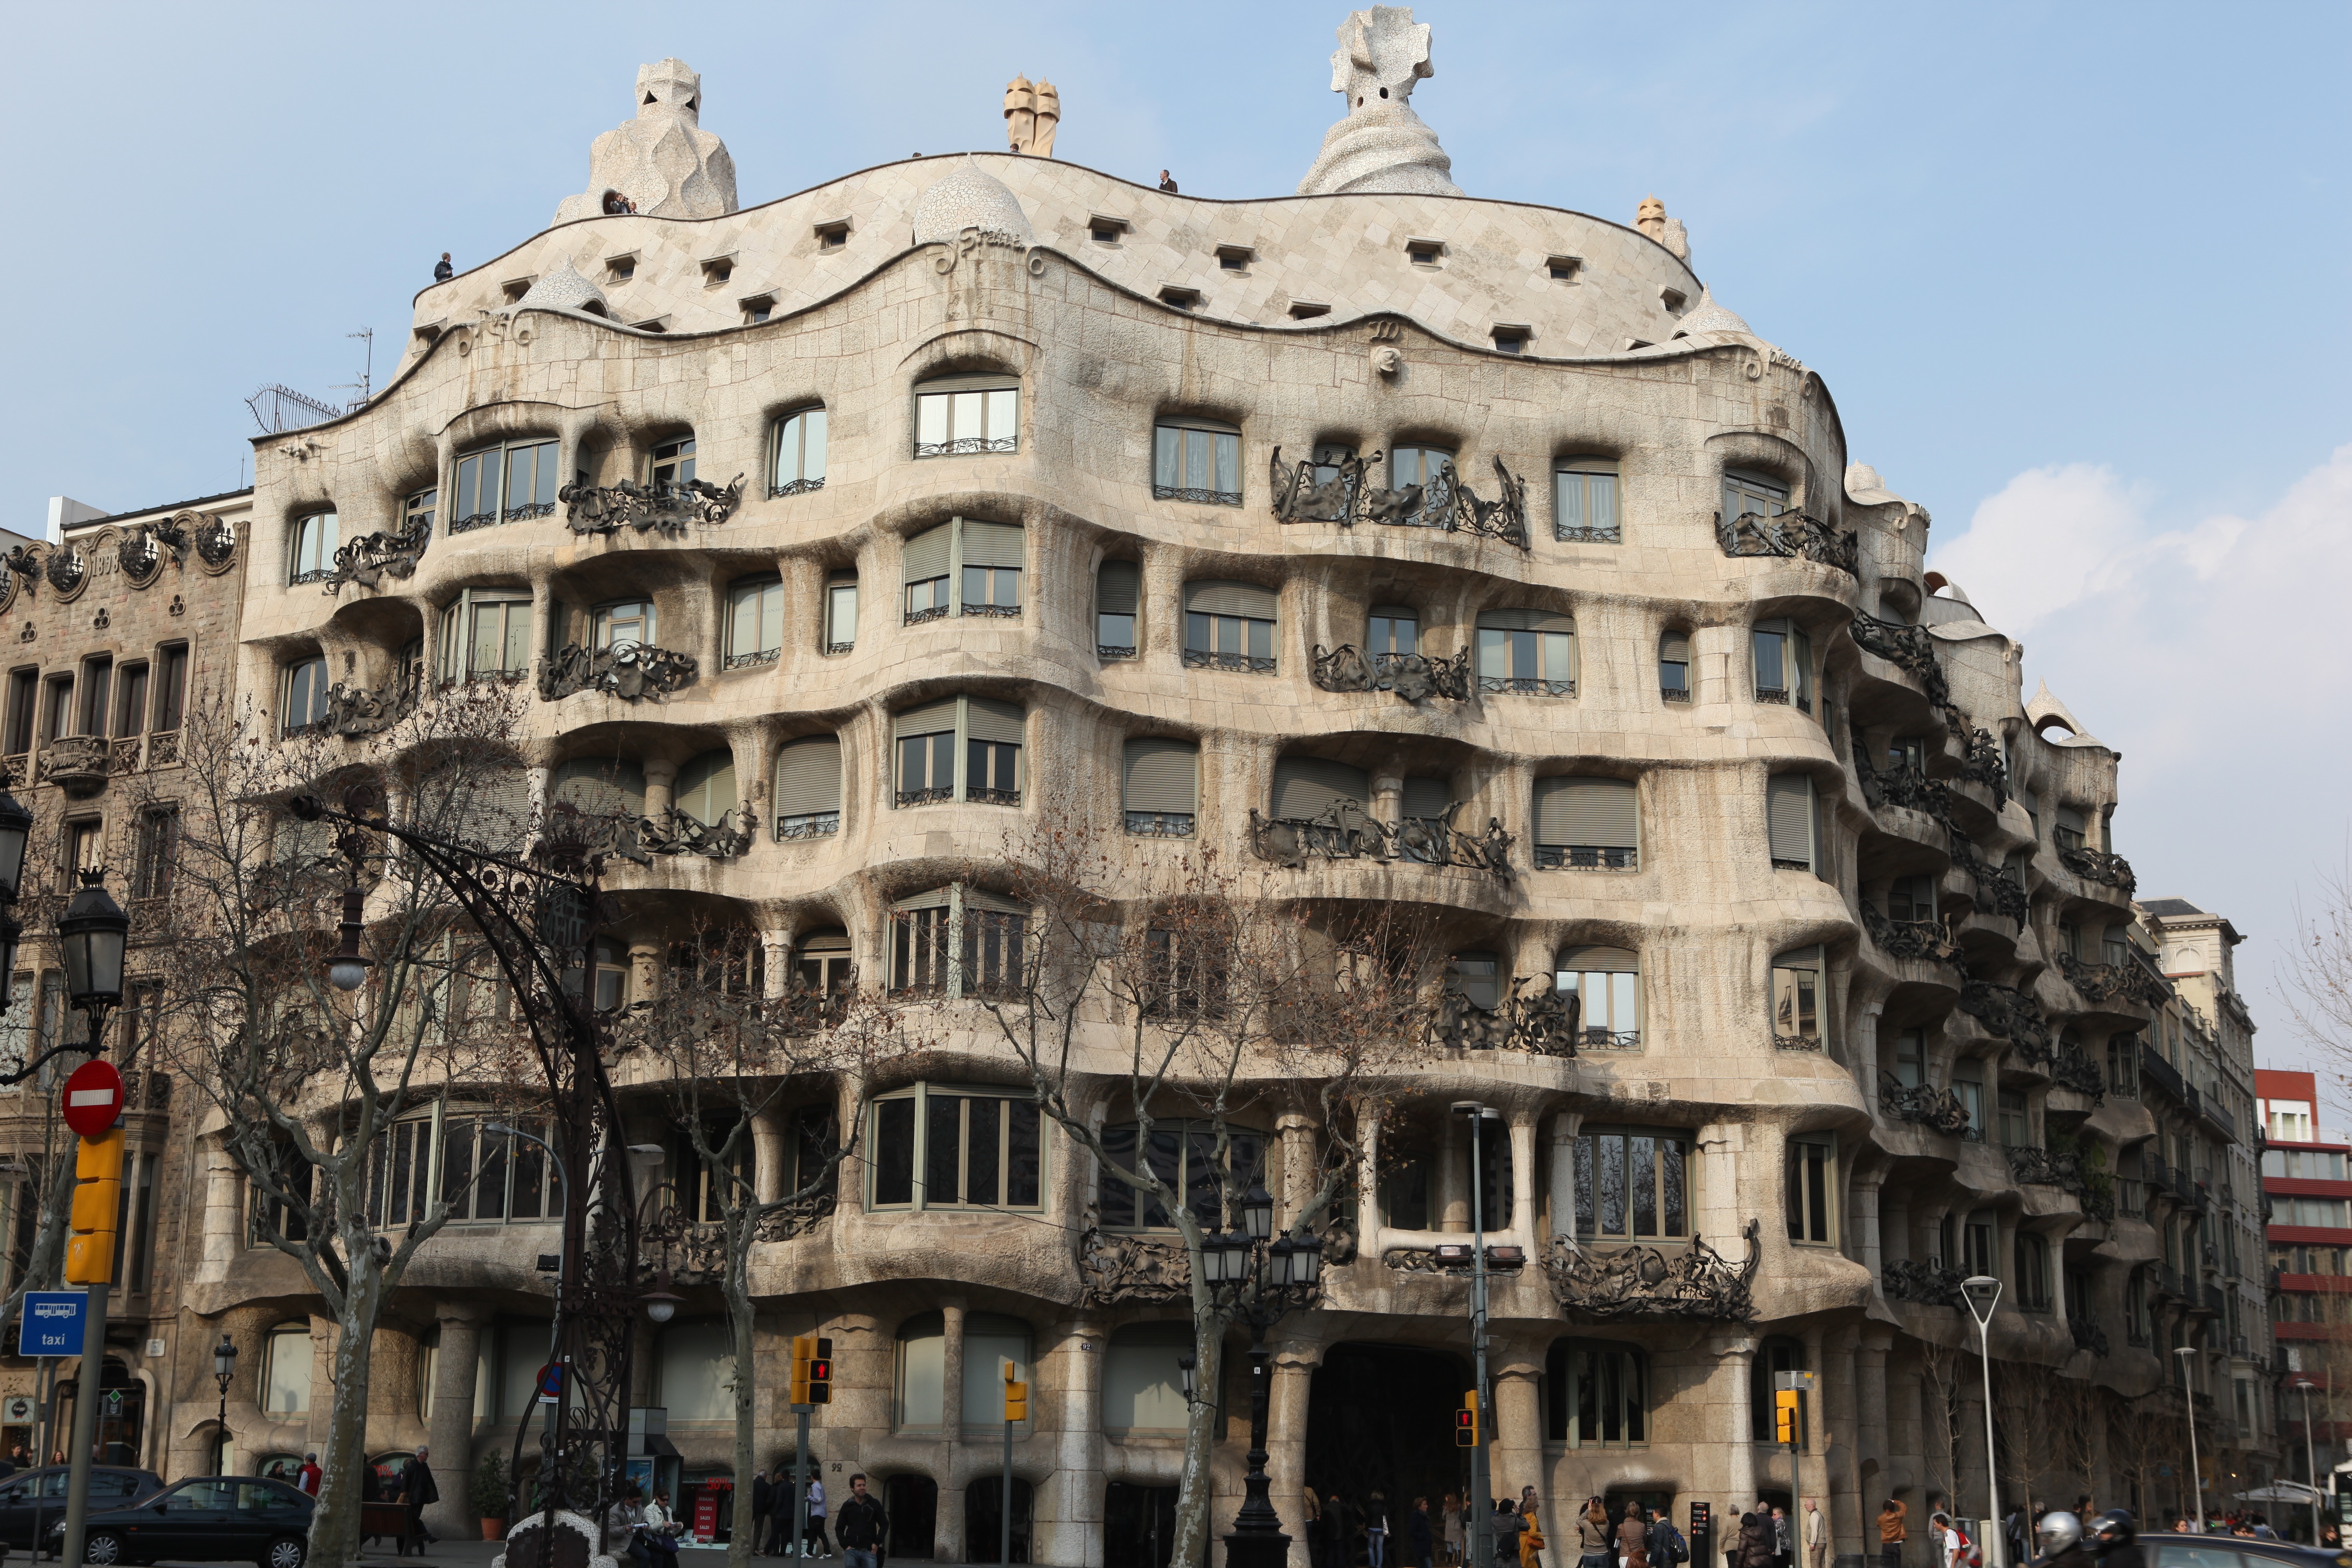
architecture, town, building, palace, city, plaza, landmark, facade, tourism, barcelona, spain, gaudi, town square, ancient history